Brownfield land

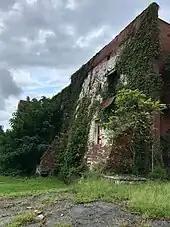
An abandoned factory, an example of what may be considered brownfield land

Generally, post industrial brownfield sites exist in a city's or town's industrial section, on locations with abandoned factories or commercial buildings, or other previously polluting operations like steel mills, refineries or landfills.